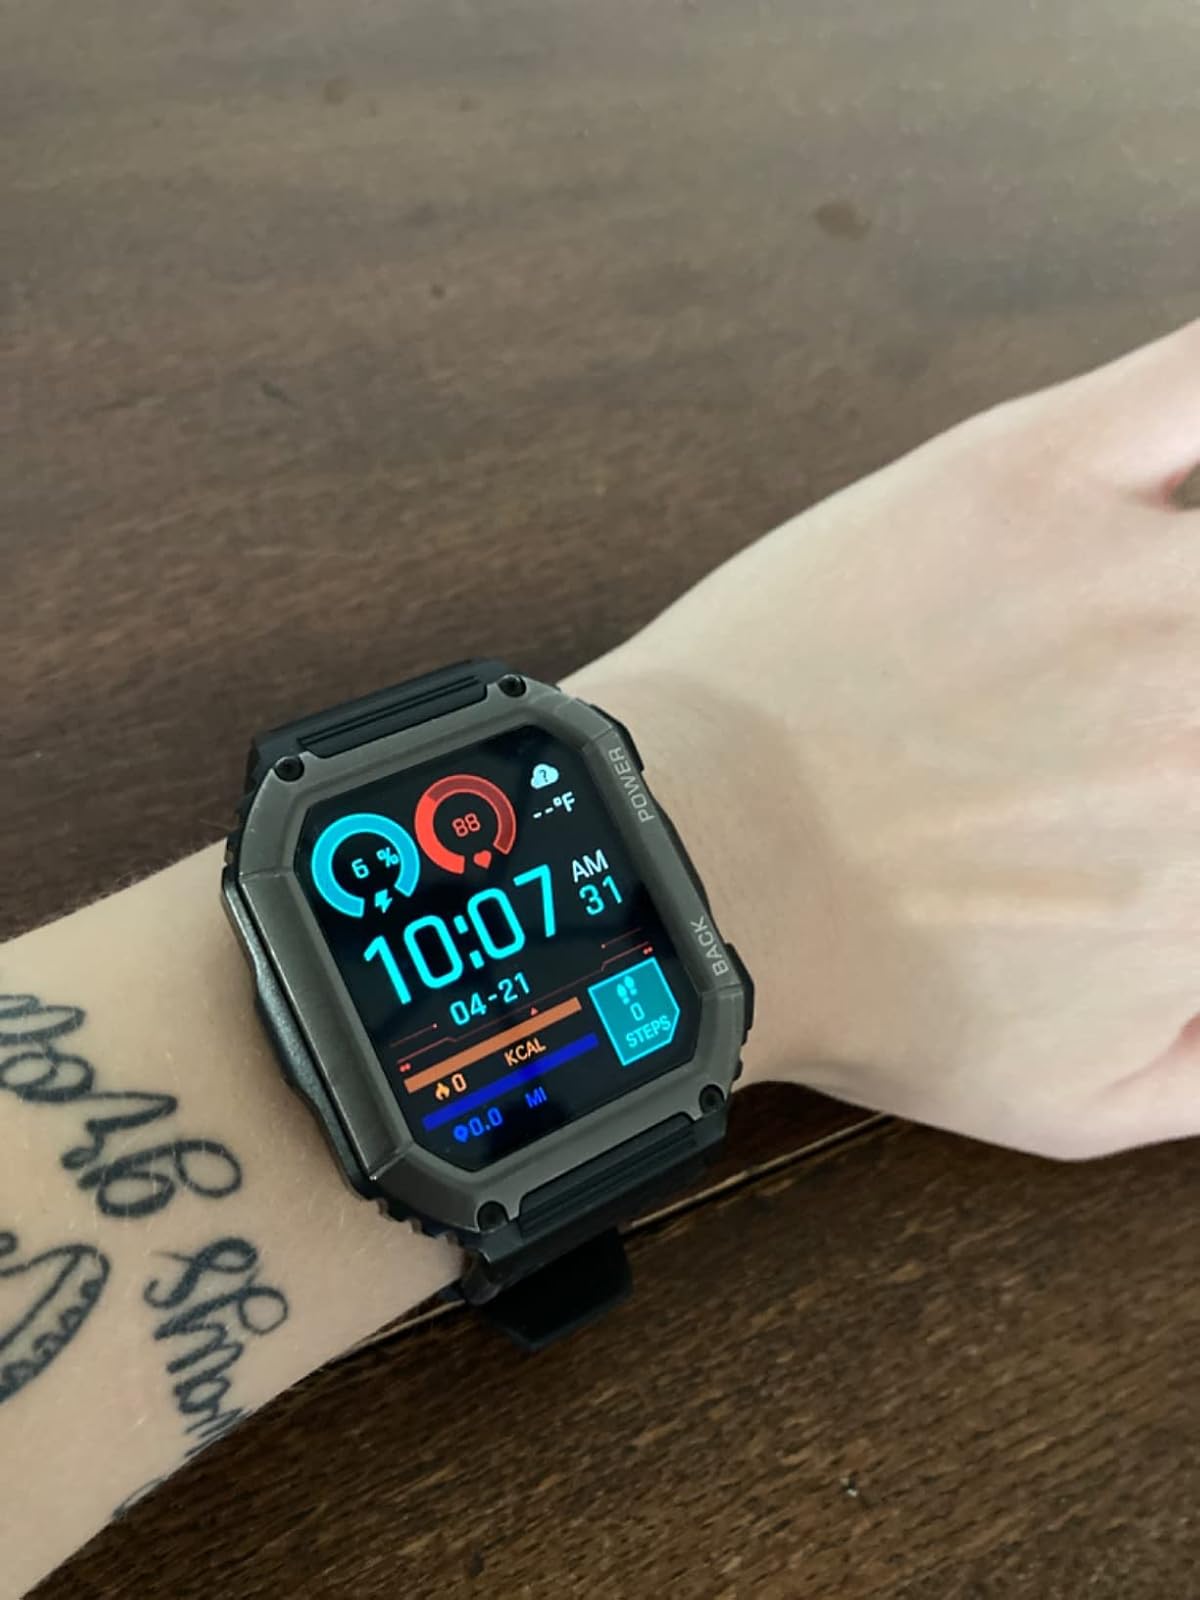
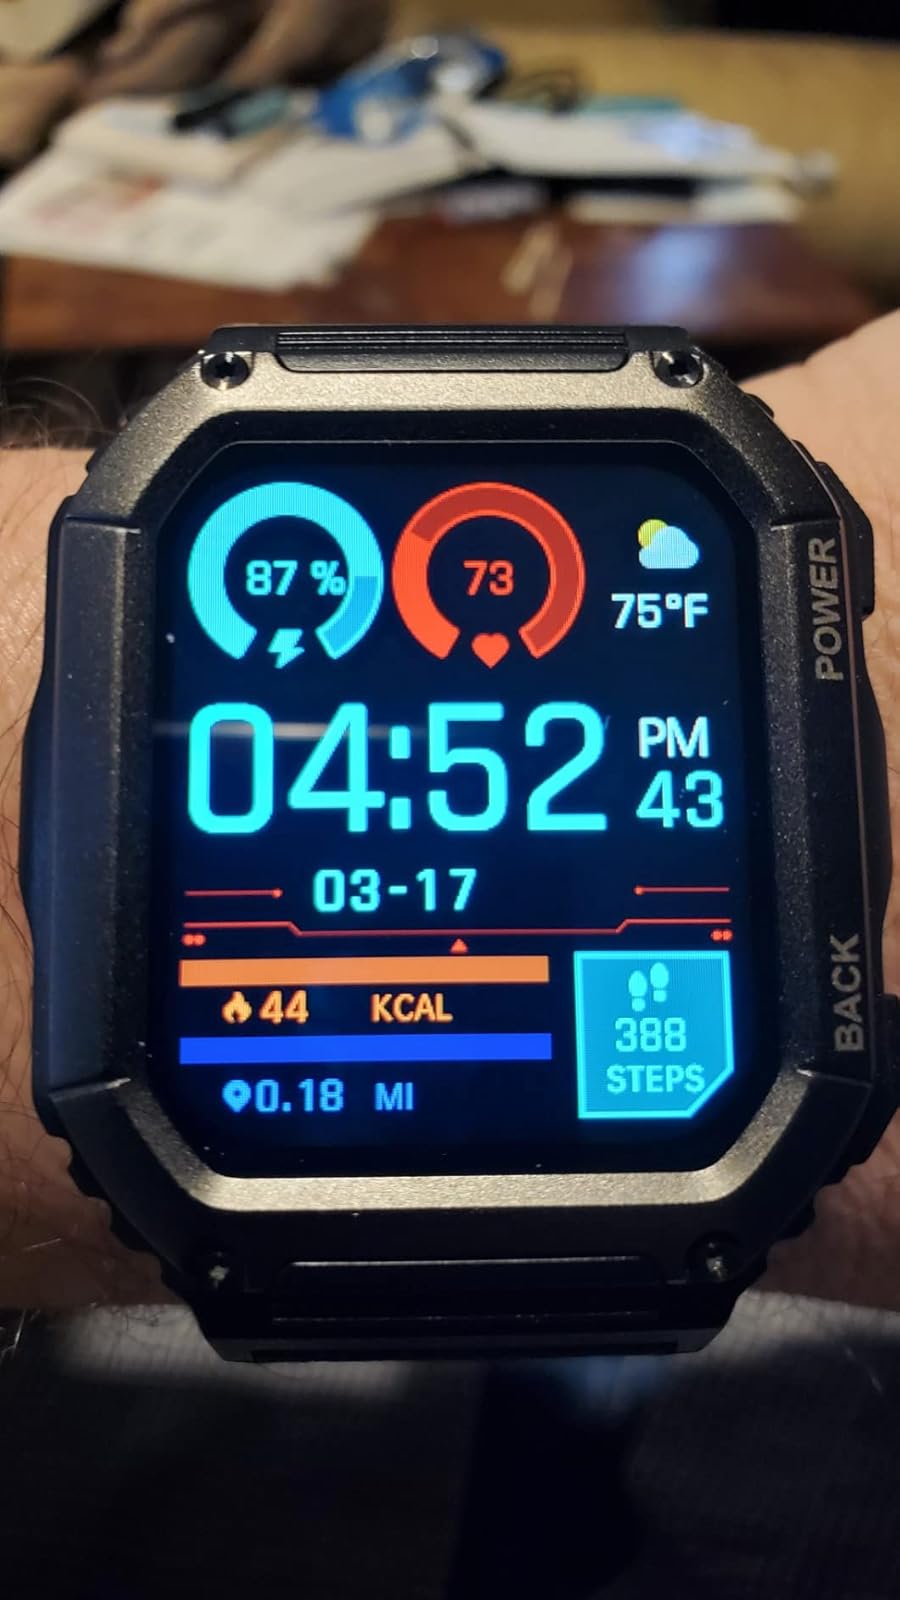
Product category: smartwatch
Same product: yes